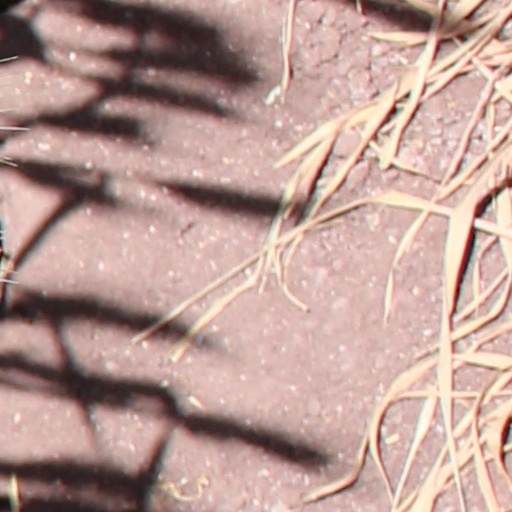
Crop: wheat